Staff of Moses

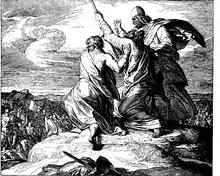
"Battle with the Amalekites" by Julius Schnorr von Carolsfeld, 1860

Moses also uses the staff in the battle at Rephidim between the Israelites and the Amalekites. When he holds up his arms holding the "rod of God" the Israelites "prevail", when he drops his arms, their enemies gain the upper hand. Aaron and Hur help him to keep the staff raised until victory is achieved.